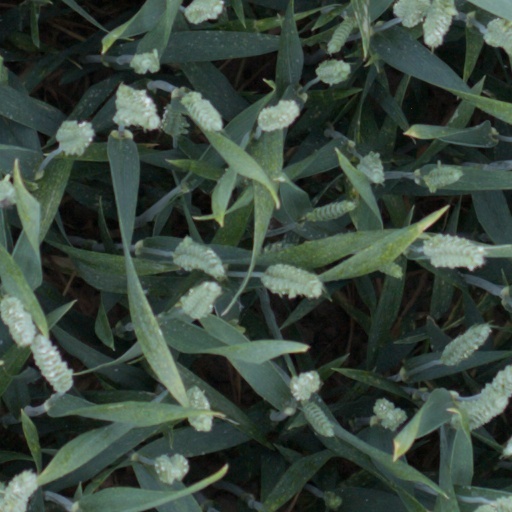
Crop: wheat